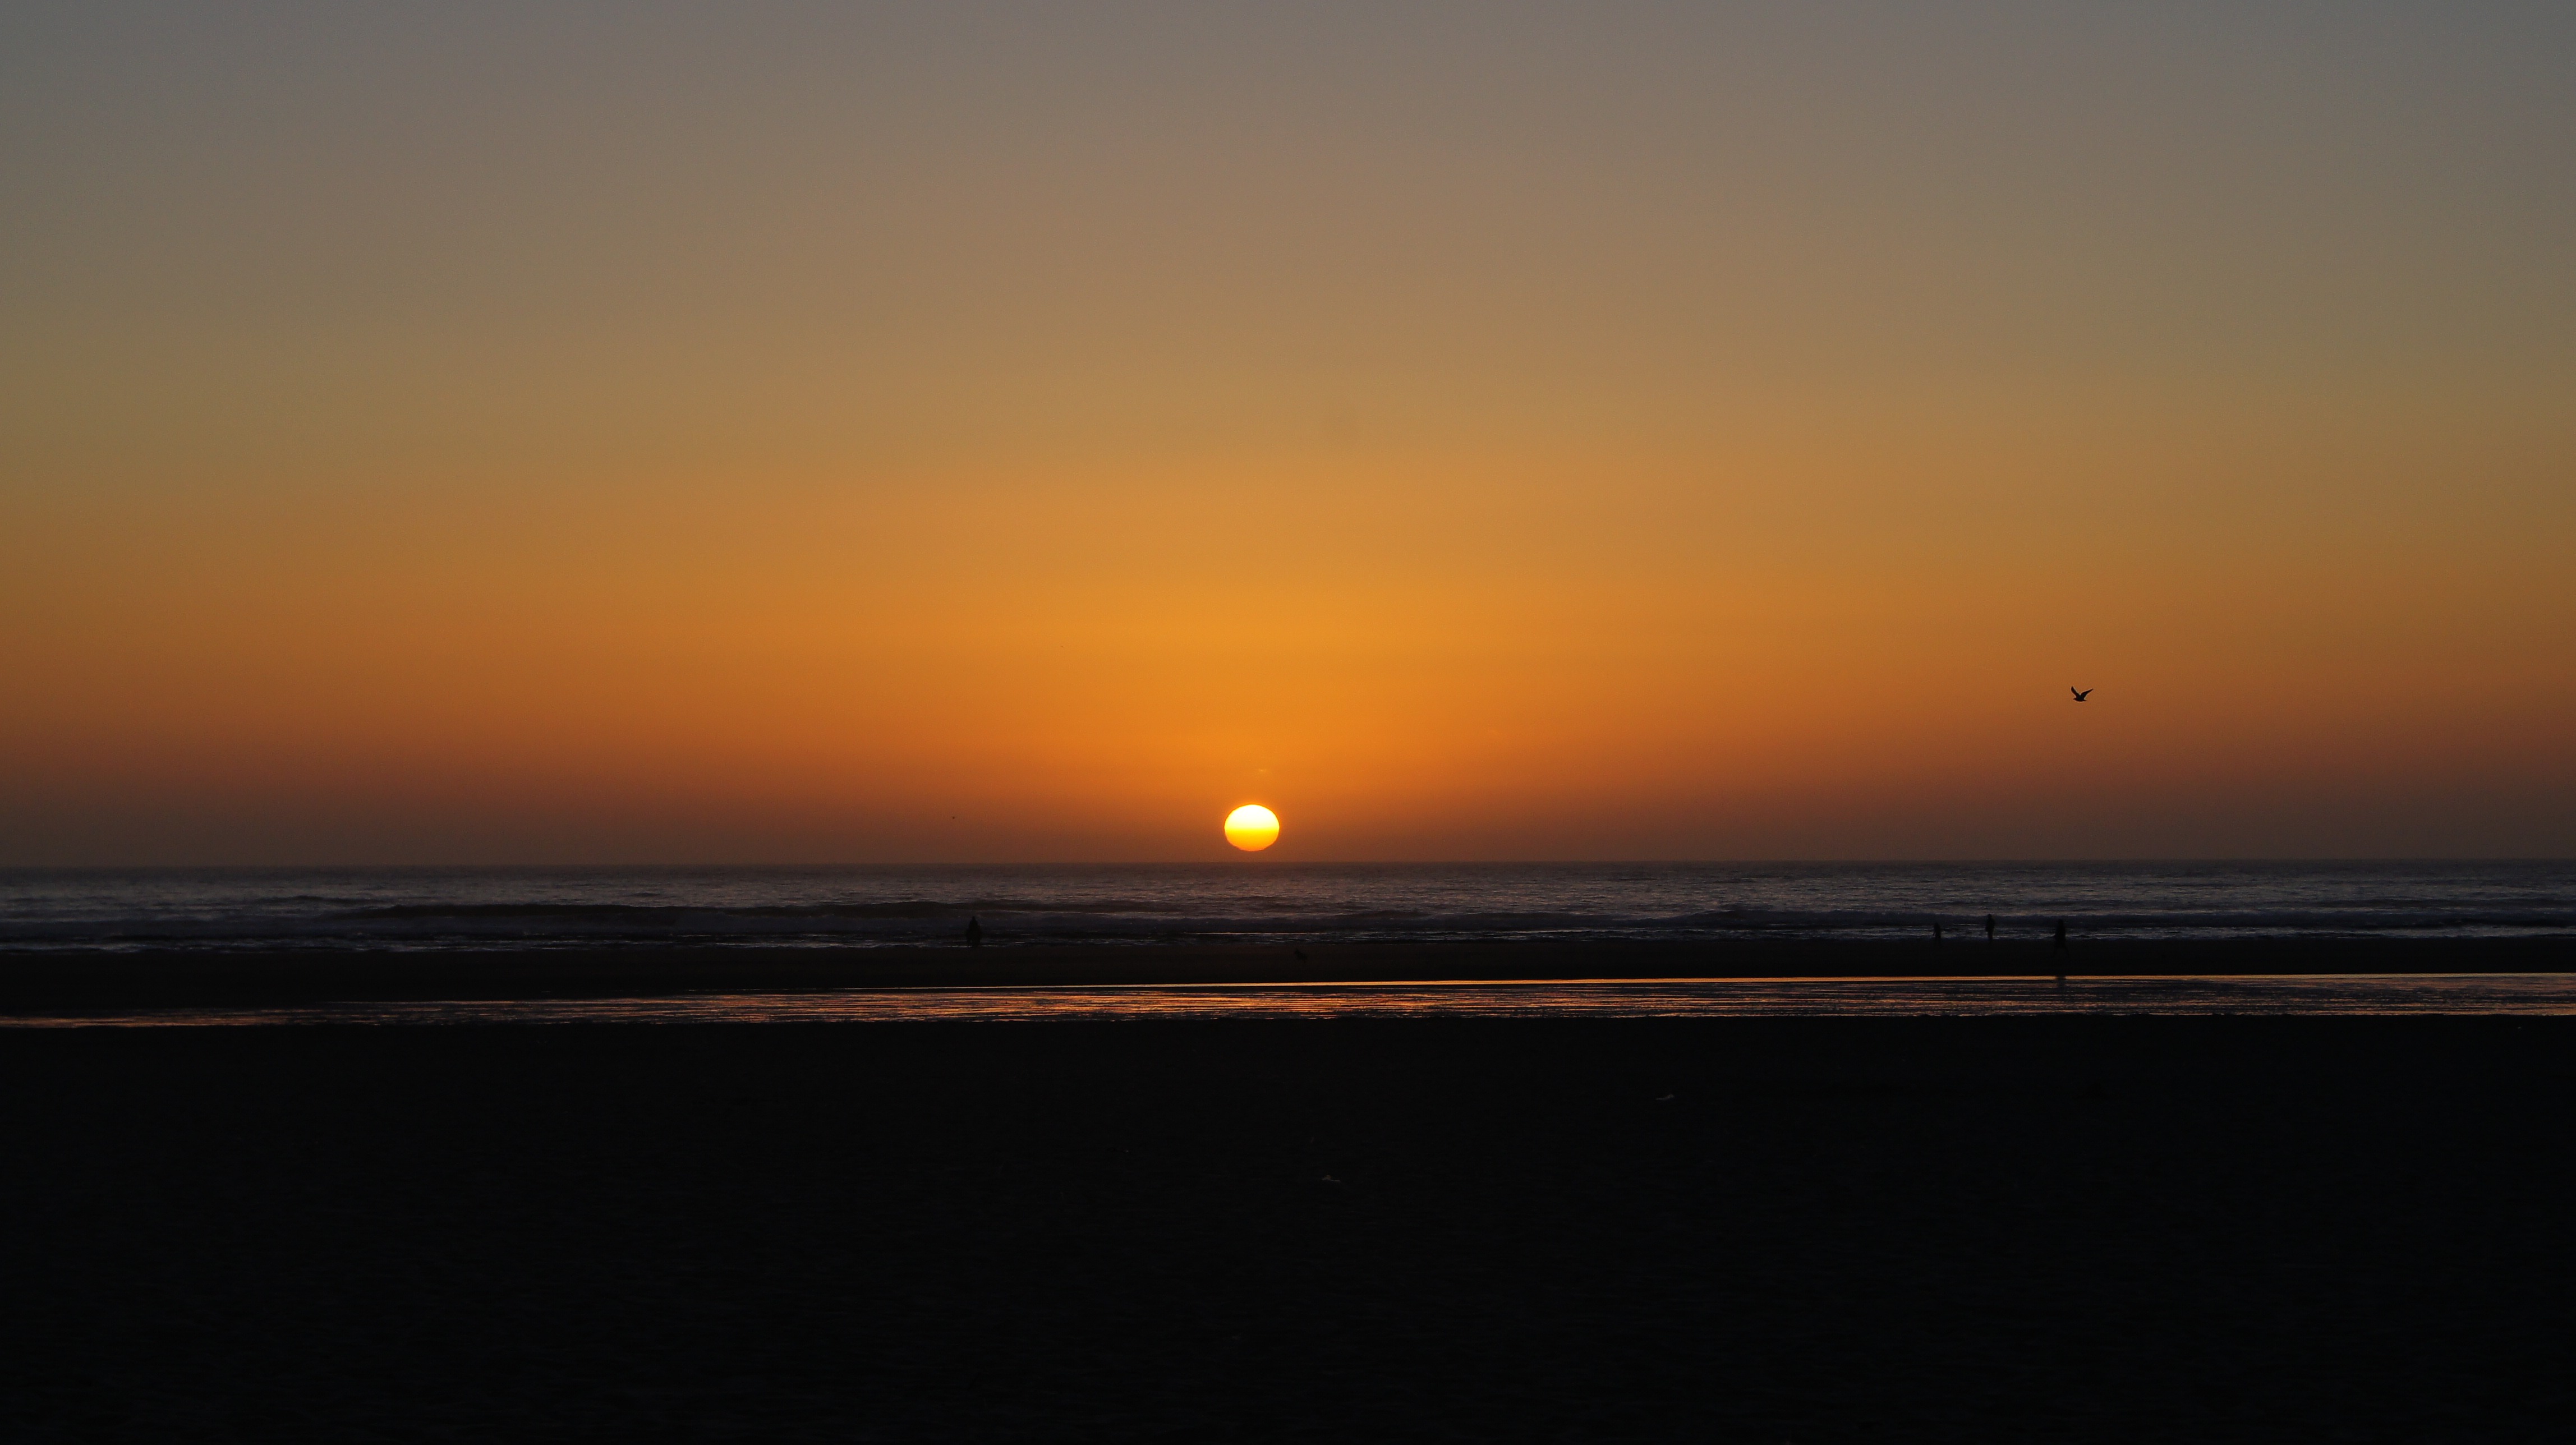
beach, sea, coast, ocean, horizon, sky, sun, sunrise, sunset, sunlight, morning, shore, wave, dawn, dusk, evening, afterglow, wind wave